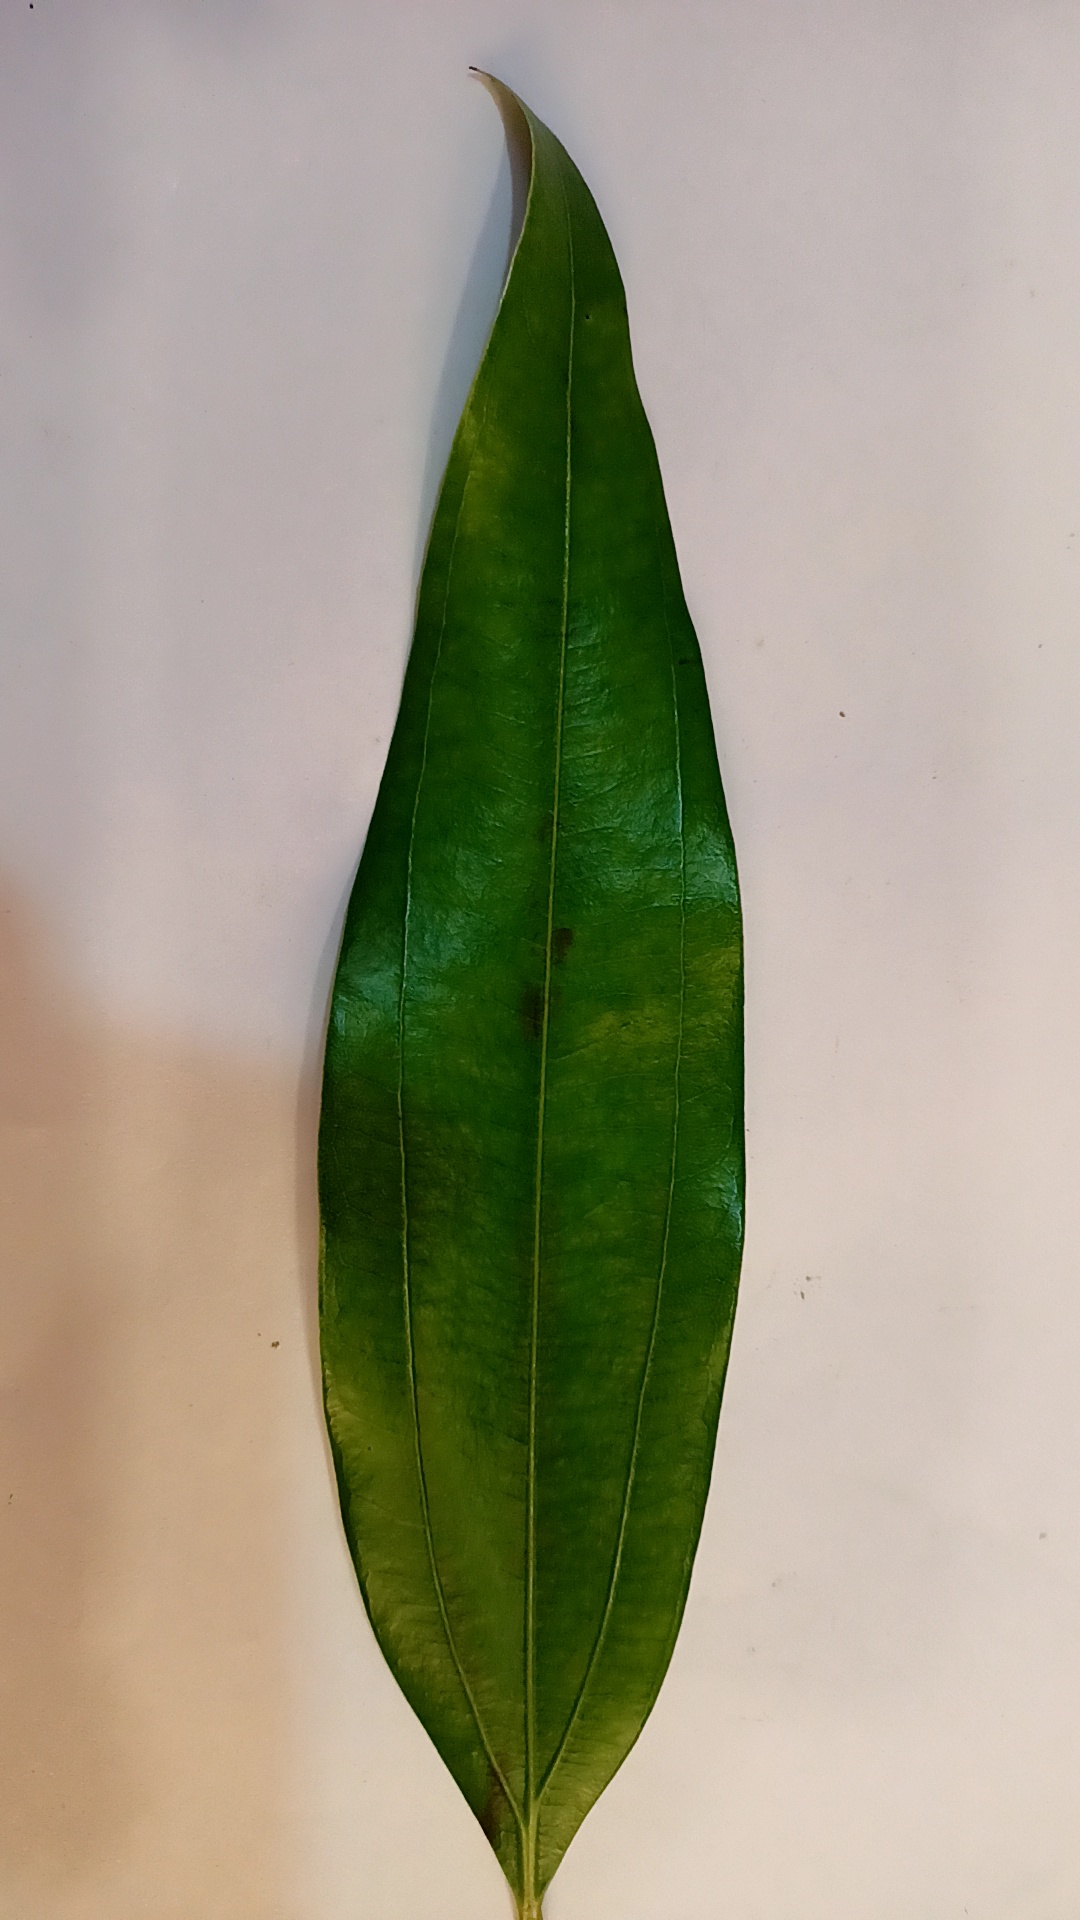
Label: Healthy